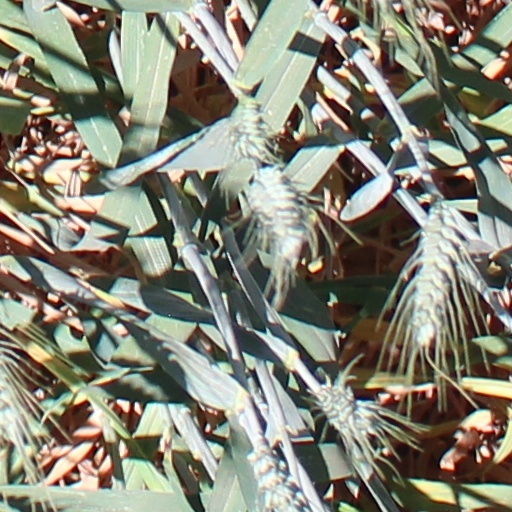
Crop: wheat